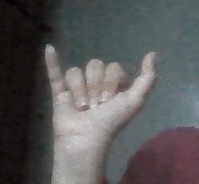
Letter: ya